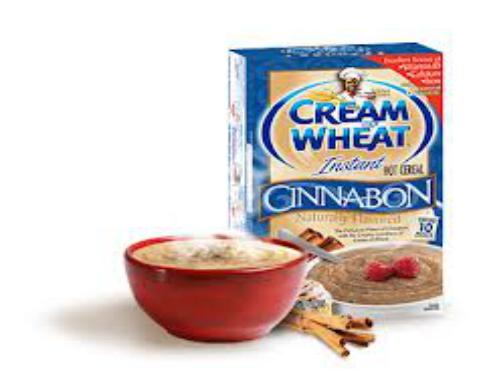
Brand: Cream of Wheat
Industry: Food